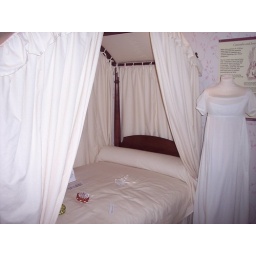
Another bedroom in Jane Austen's house